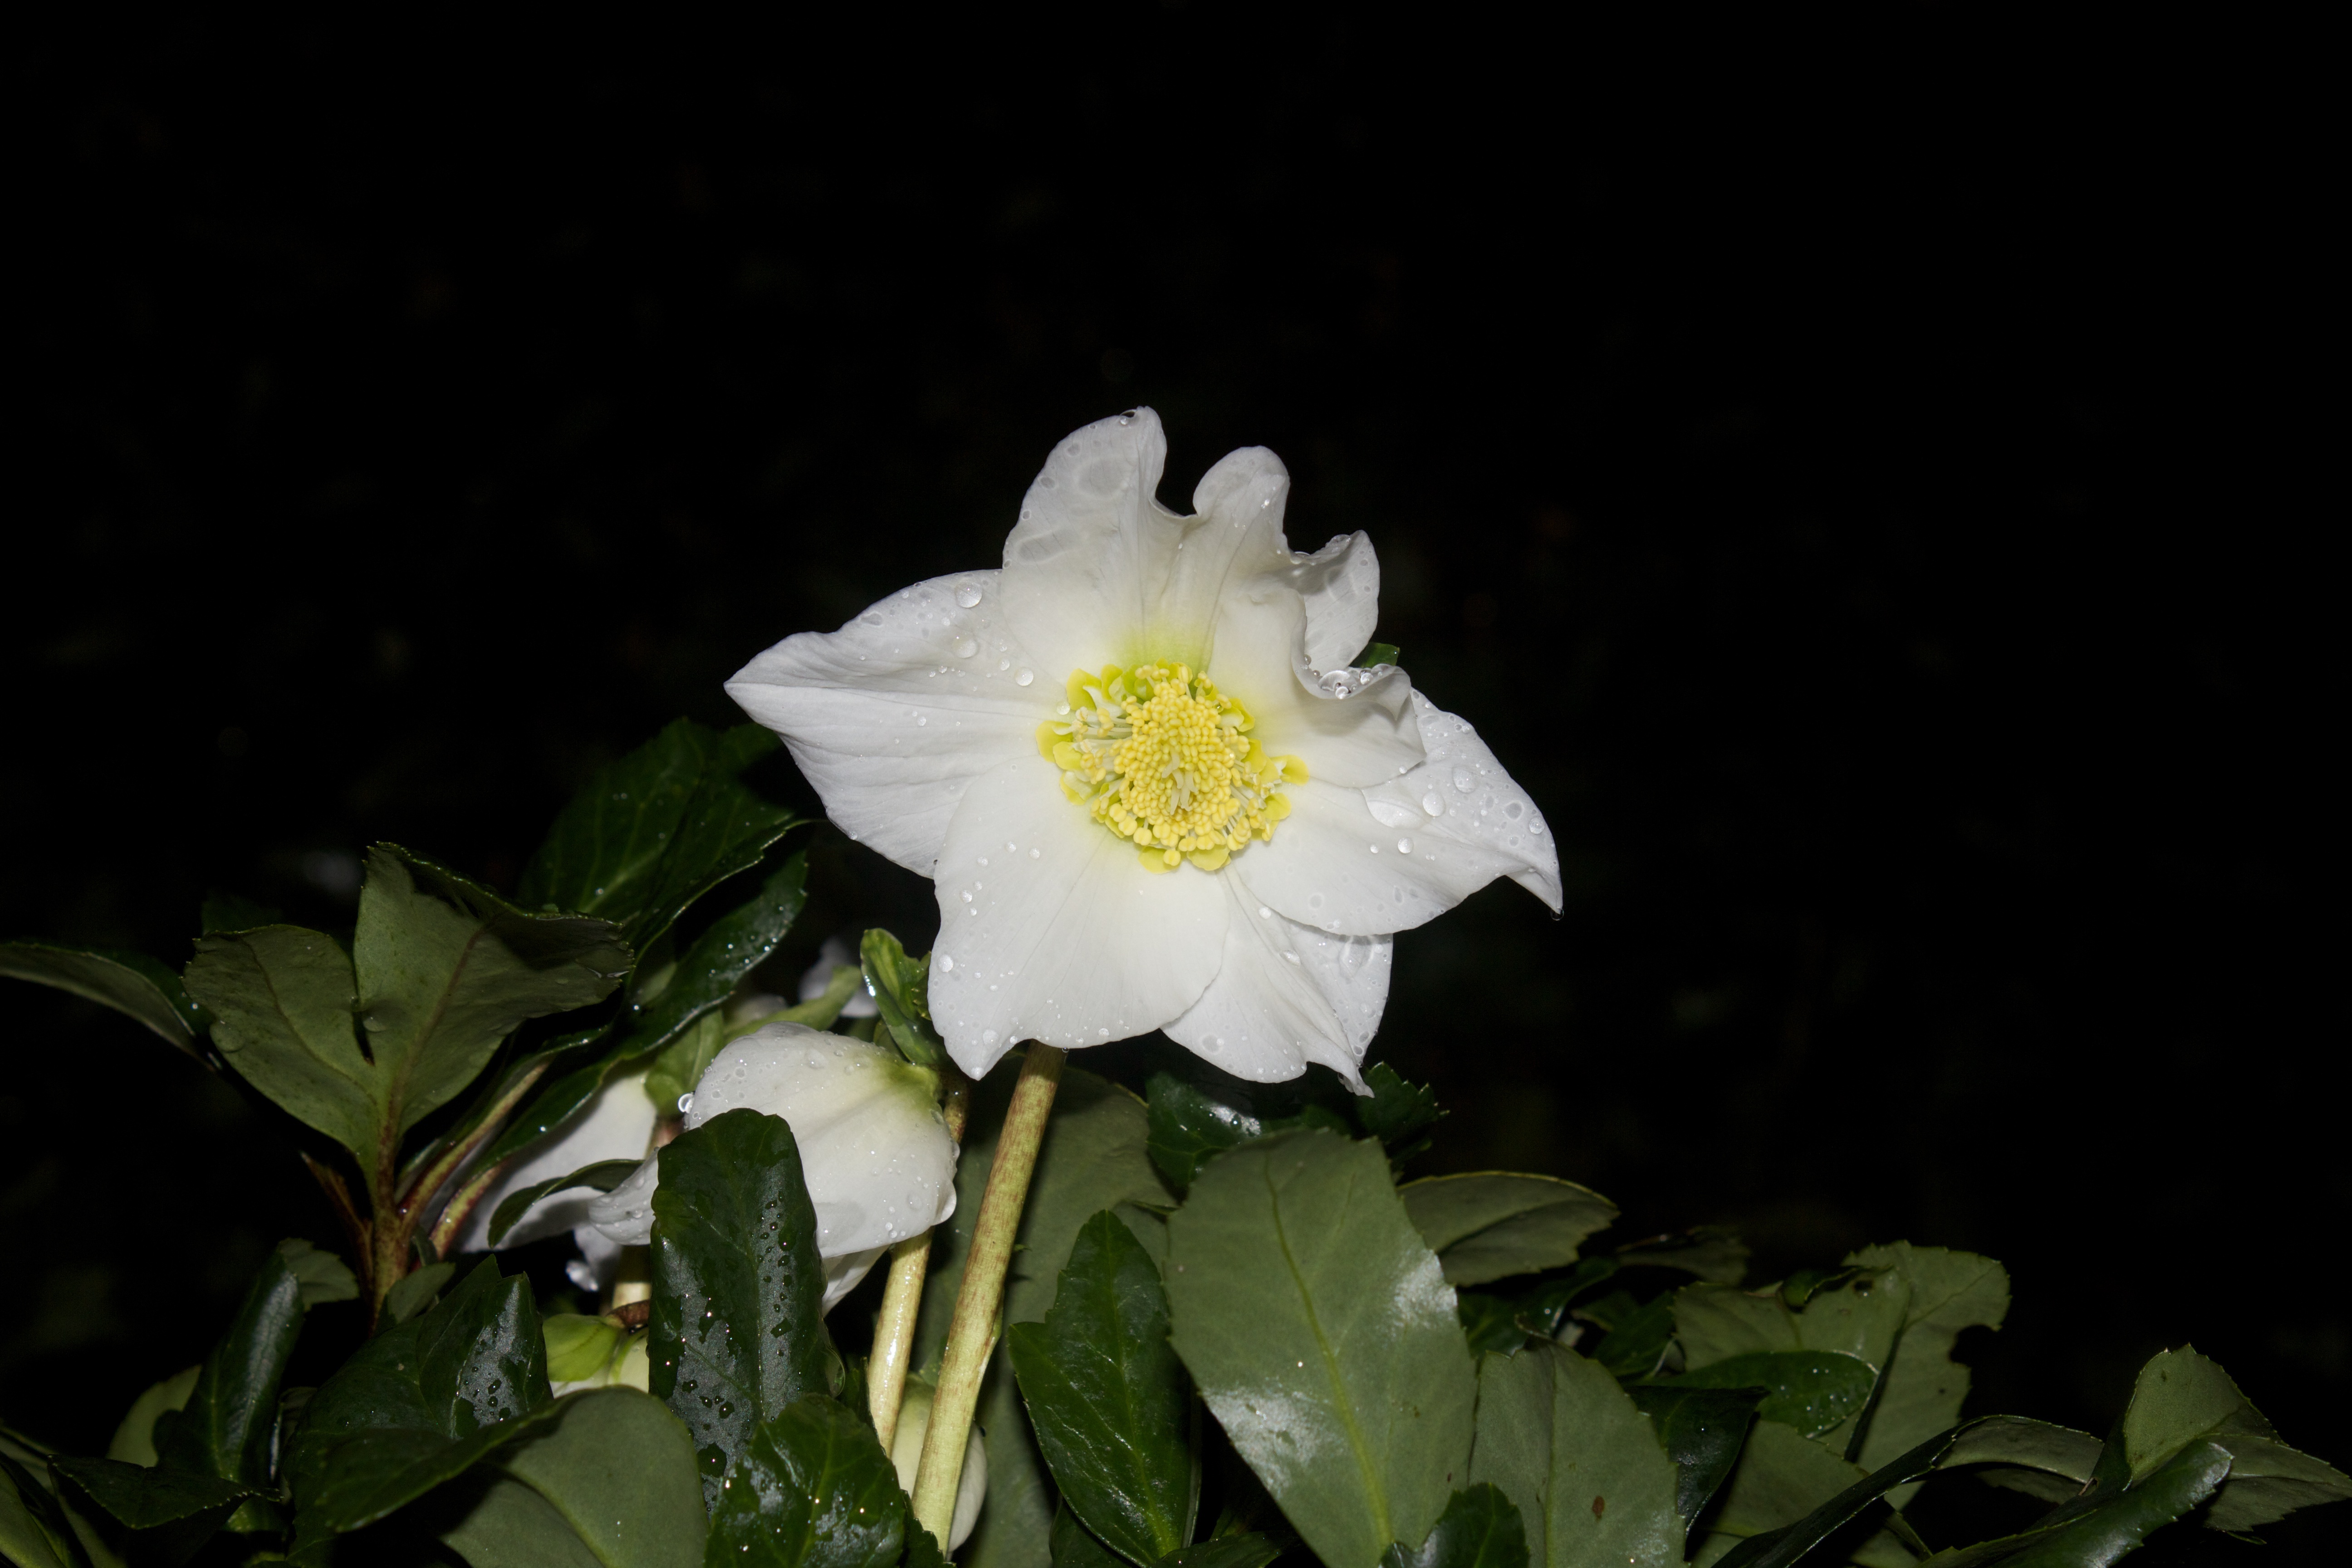
blossom, winter, plant, white, night, flower, petal, frost, botany, close, flora, night photograph, macro photography, flowering plant, christmas rose, land plant